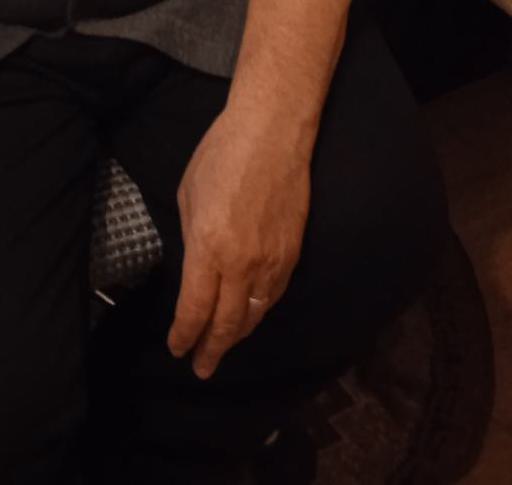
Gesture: no_gesture